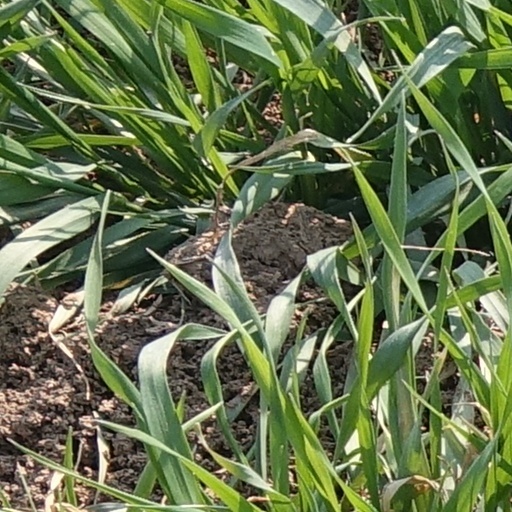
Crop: wheat